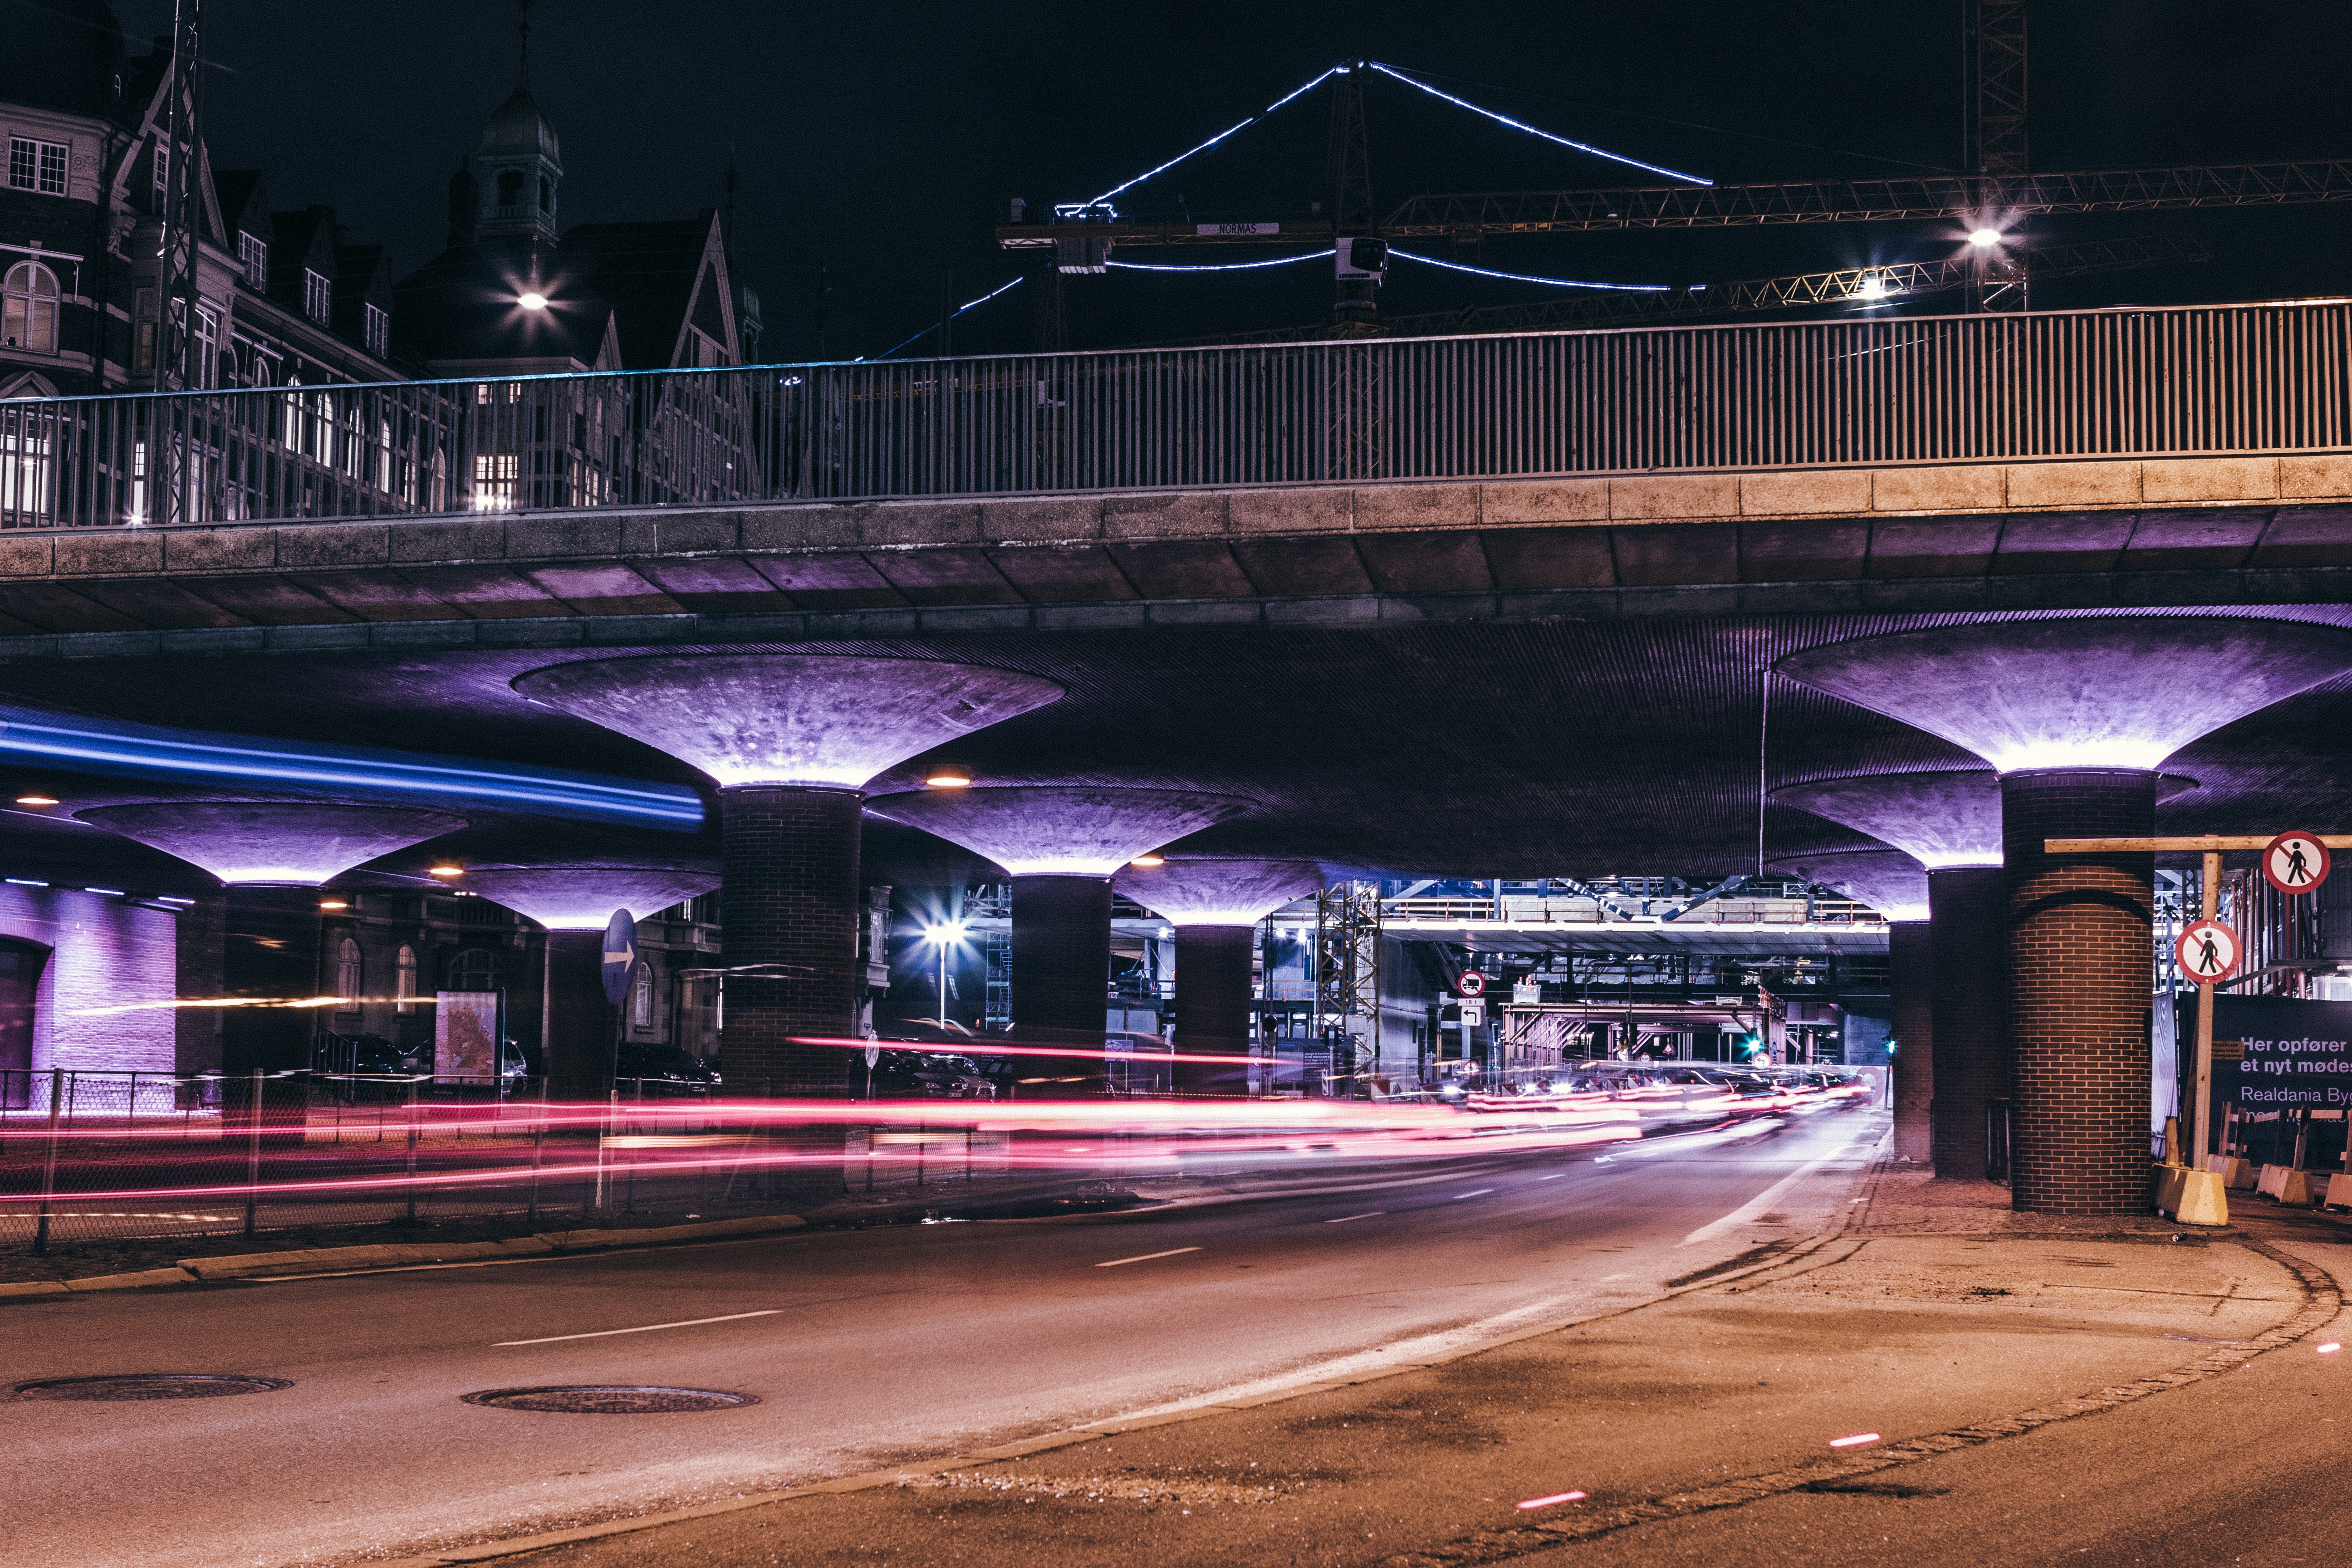
light, structure, road, bridge, street, night, city, overpass, cityscape, downtown, evening, lighting, stadium, arena, infrastructure, urban area, sport venue